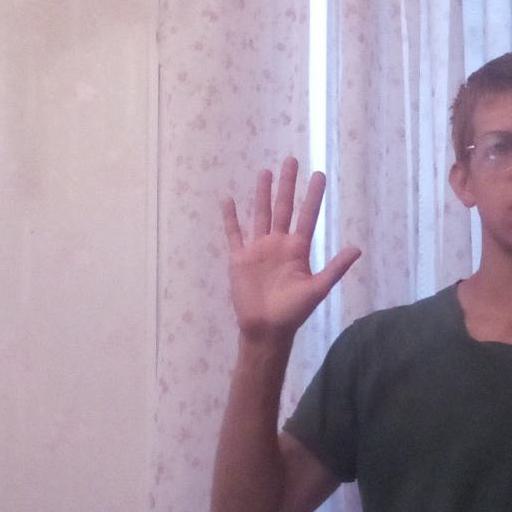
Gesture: palm